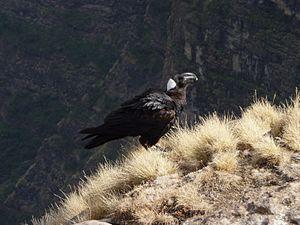
Un Corbeau corbivau (corvus crassirostris) près du sommet d'Imet Gogo dans les monts Simien (région Amhara, Éthiopie).
L'Éthiopie, en forme longue la république démocratique fédérale d’Éthiopie, en amharique Ītyōṗṗyā, ኢትዮጵያ et ye-Ītyōṗṗyā Fēdēralāwī Dīmōkrāsīyāwī Rīpeblīk, የኢትዮጵያ ፌዴራላዊ ዲሞክራሲያዊ ሪፐብሊክ, est un État de la Corne de l'Afrique. L'Éthiopie a des frontières communes avec l'Érythrée au nord, la Somalie à l'est-sud-est, le Soudan au nord-ouest, le Soudan du Sud à l'ouest-sud-ouest, le Kenya au sud et la république de Djibouti au nord-est. Depuis l'indépendance de l'Érythrée en 1993, l'Éthiopie n'a plus d'accès à la mer.
Le Corbeau corbivau est une espèce de passereau de la famille des Corvidae.